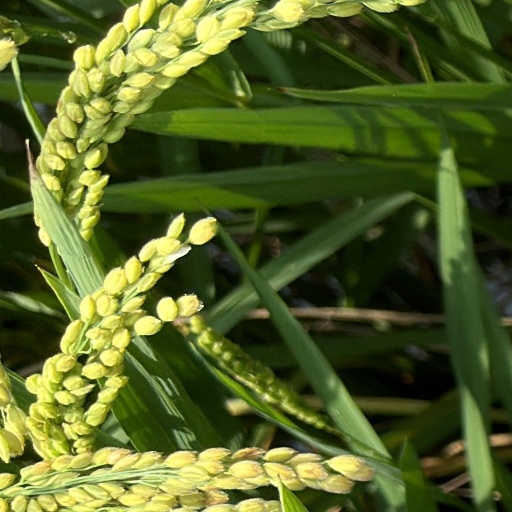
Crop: rice